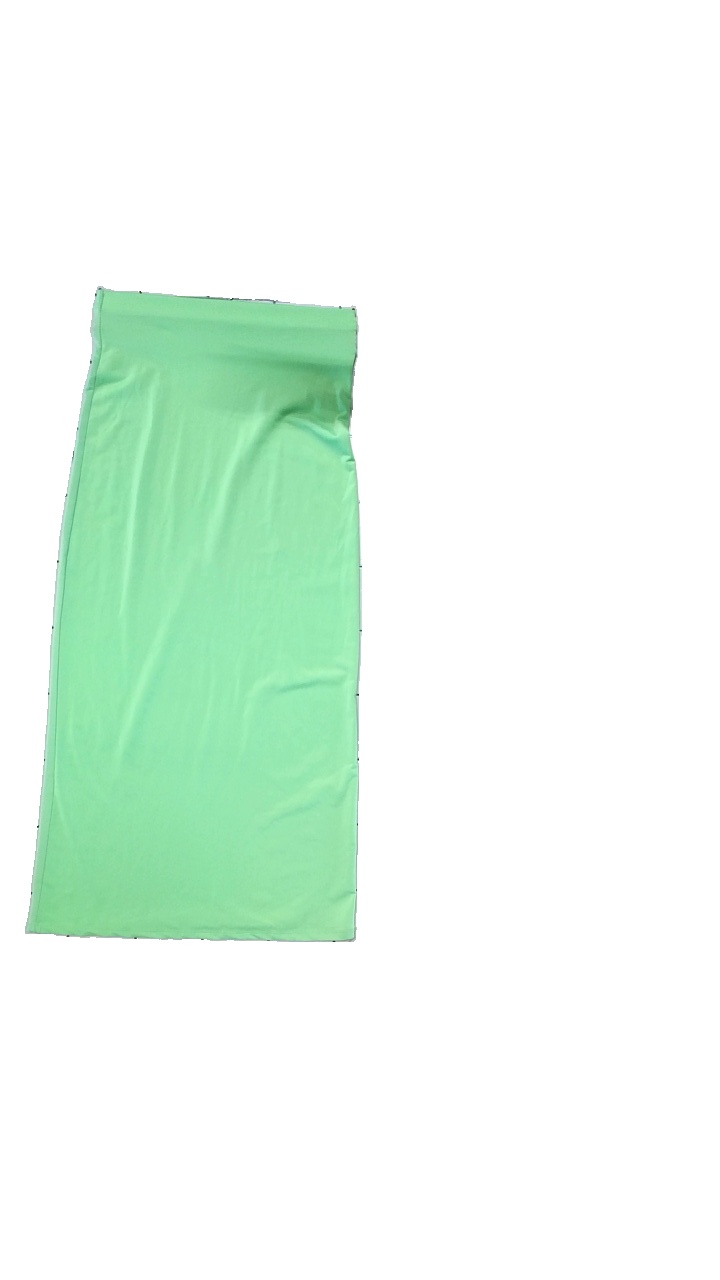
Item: Skirt (Ladies)
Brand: Missing
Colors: Green
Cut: Regular, Tight
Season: All
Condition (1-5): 4
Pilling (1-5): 4
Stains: Minor
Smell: Minor
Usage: Reuse
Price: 100-150